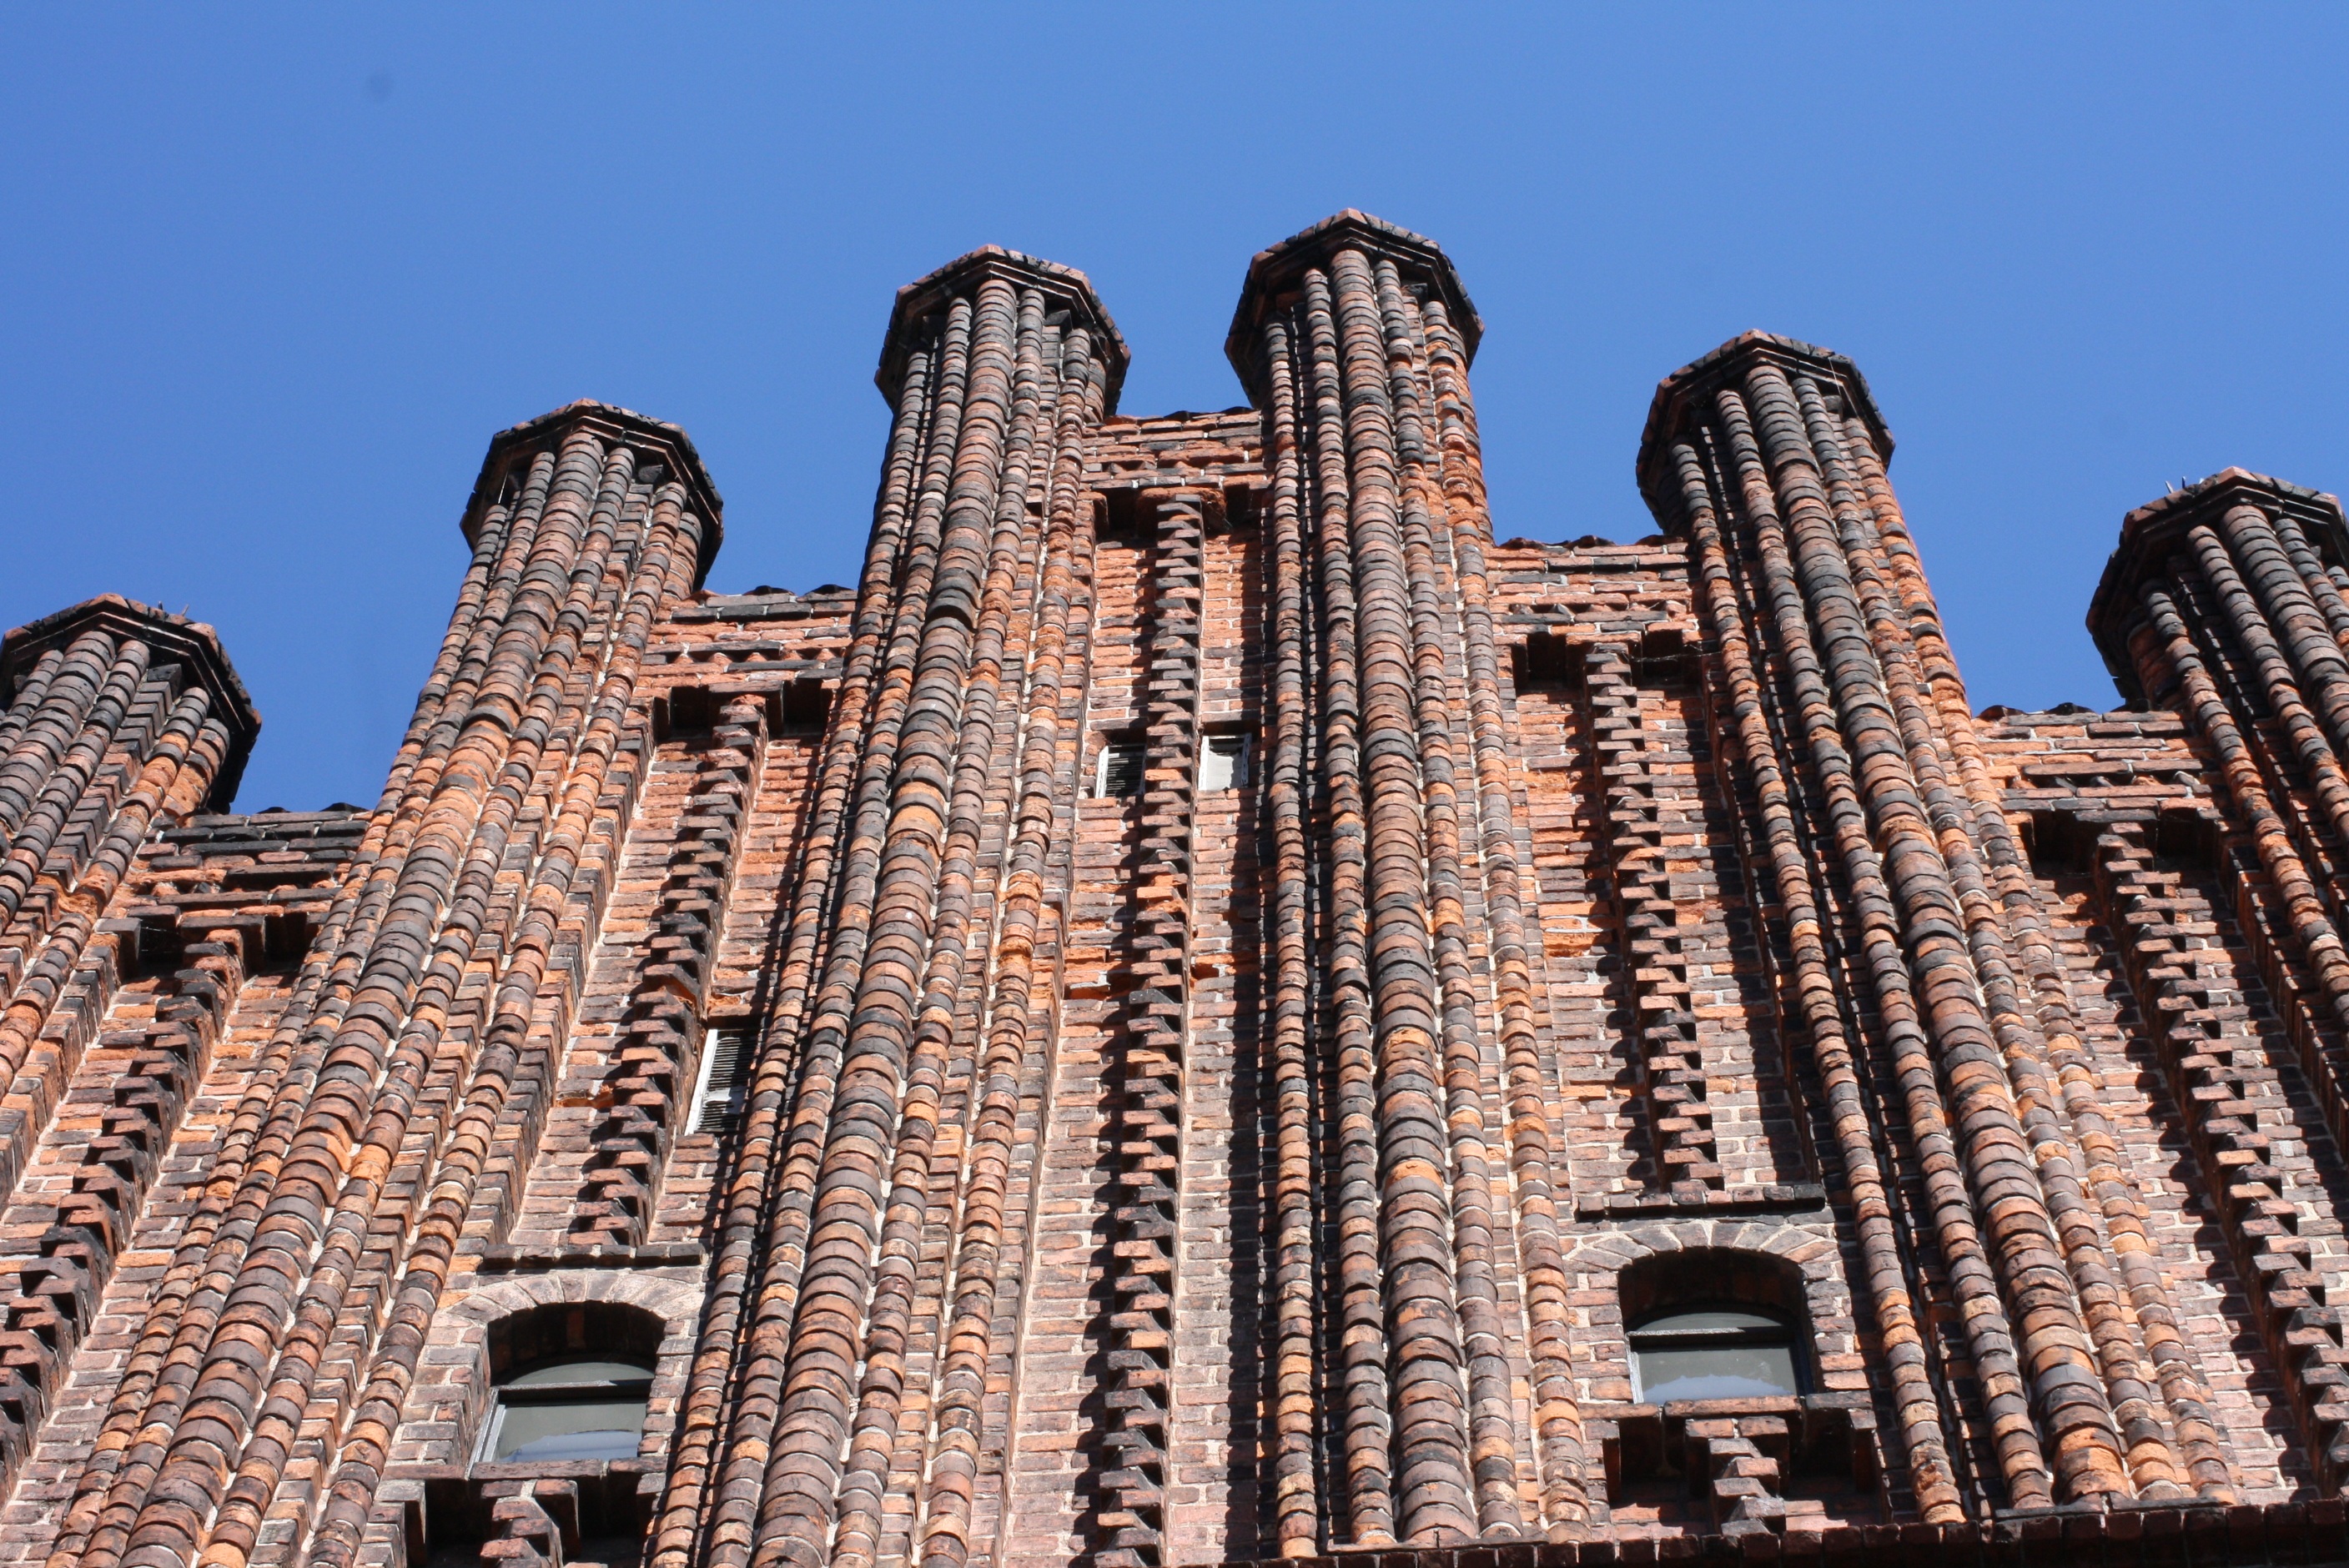
architecture, structure, skyline, building, city, skyscraper, wall, cityscape, downtown, tower, landmark, facade, cathedral, brick, tower block, metropolis, urban area, ancient history, human settlement, metropolitan area, helsing r